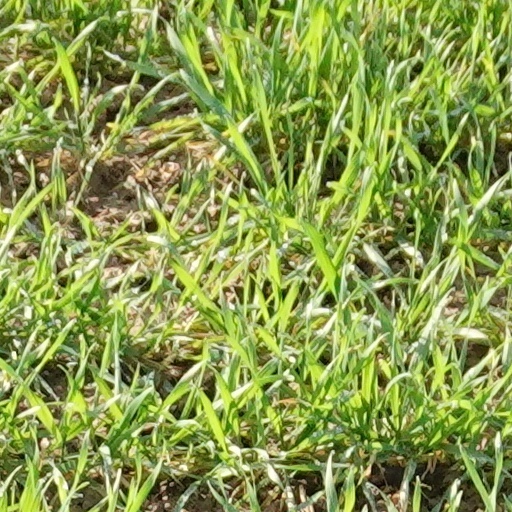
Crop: wheat